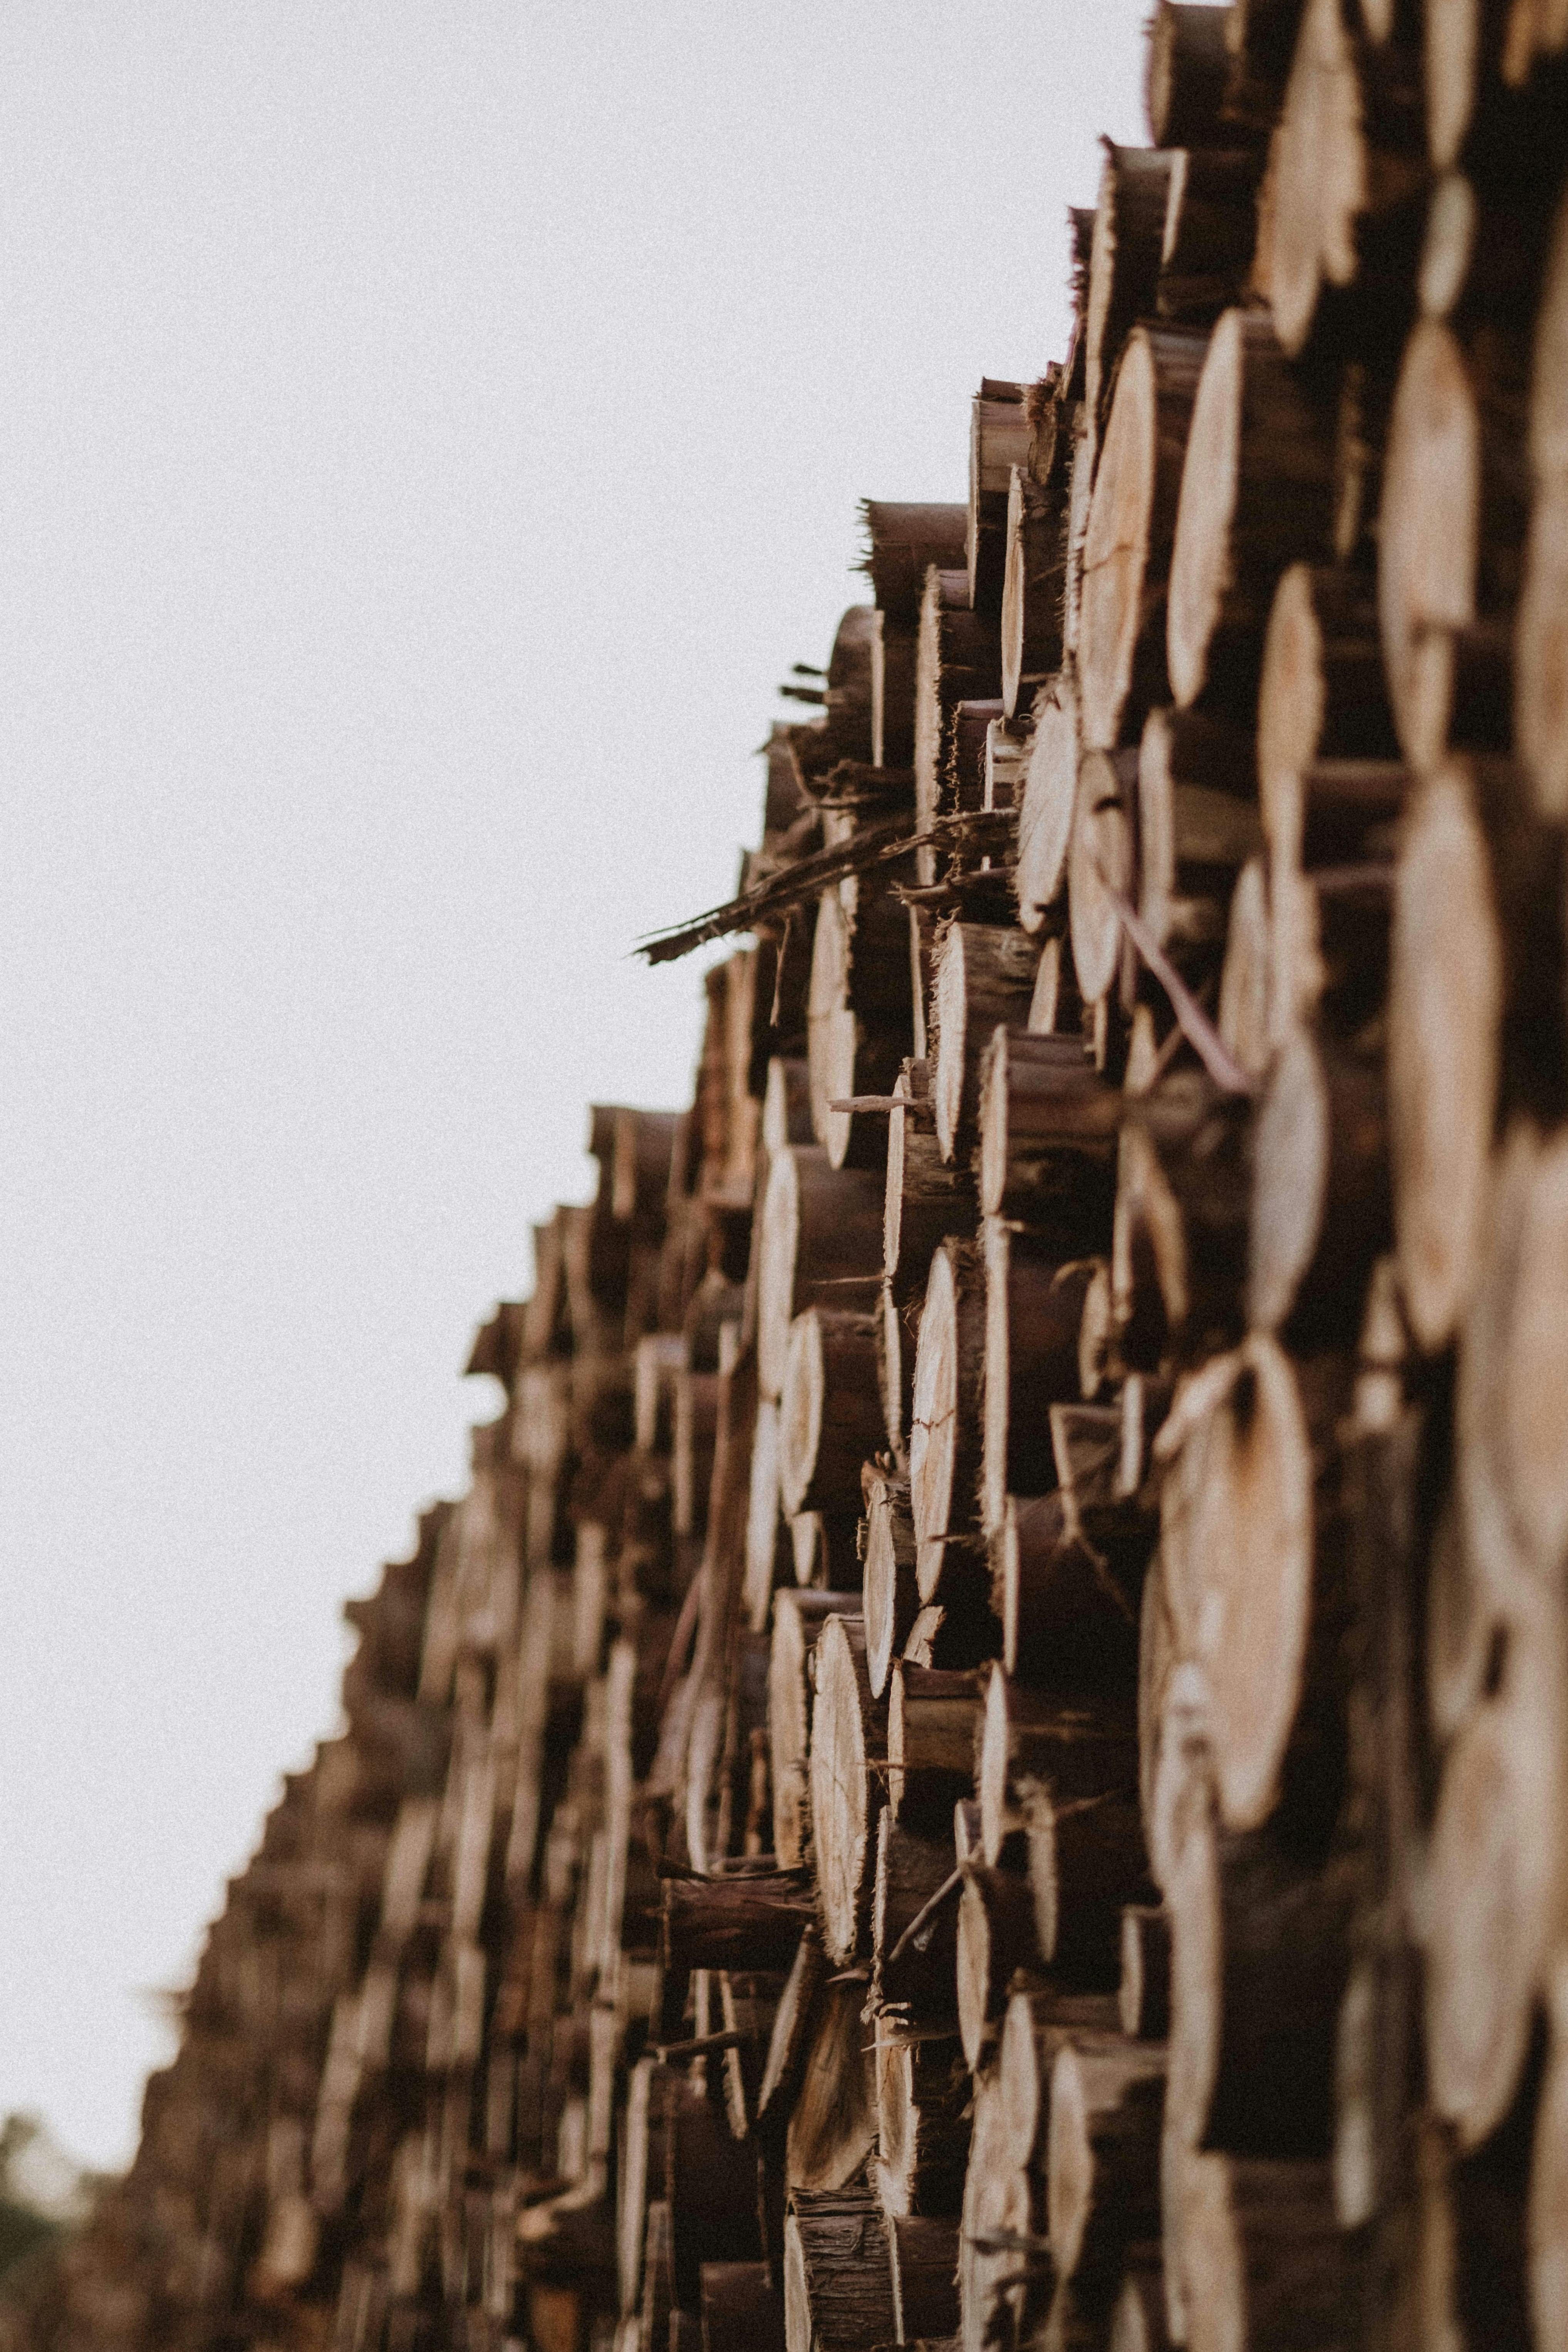
wood, sky, automotive tire, automotive wheel system, font, metal, monochrome photography, monochrome, history, ancient history, landscape, rectangle, lumber, pattern, facade, trunk, shadow